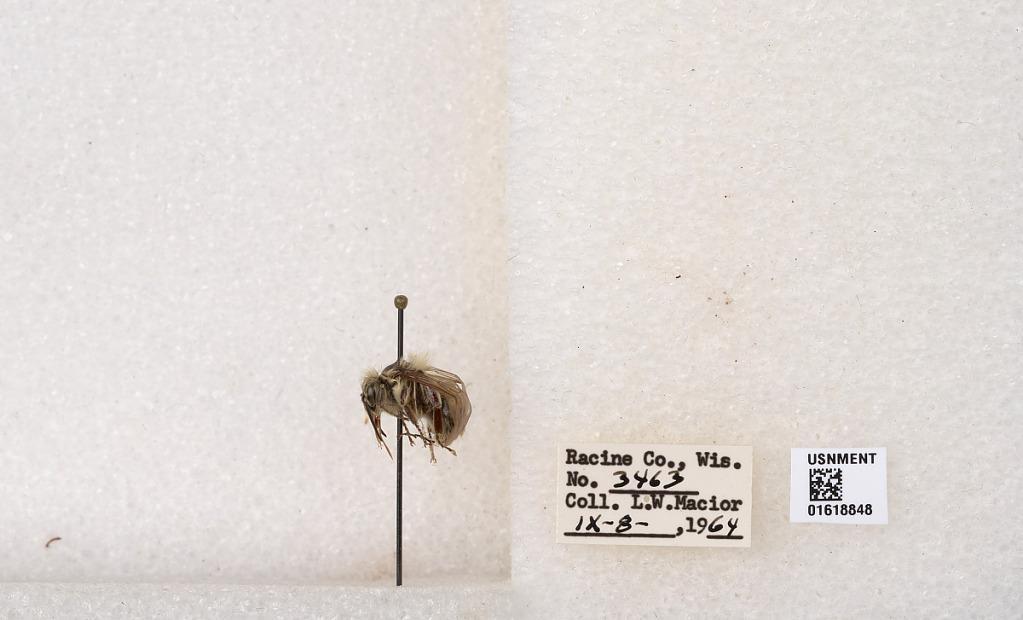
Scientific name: Bombus impatiens Cresson
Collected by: L. Macior
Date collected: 1964-9-8
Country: United States
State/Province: Wisconsin
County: Racine
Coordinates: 42.7299, -87.8123